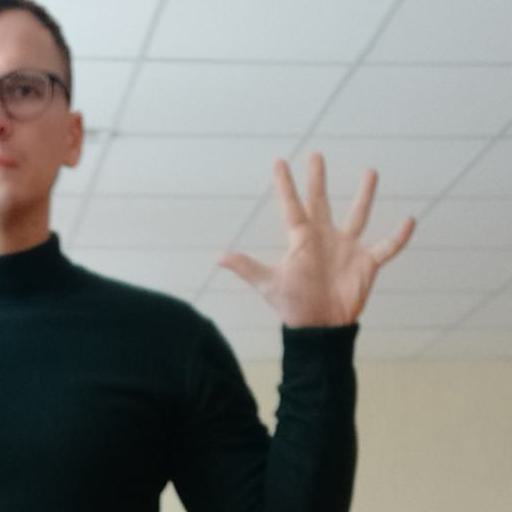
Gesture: palm